The Joy of Life

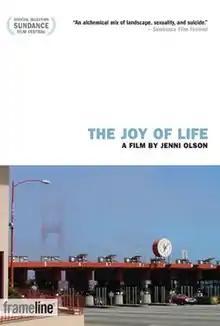

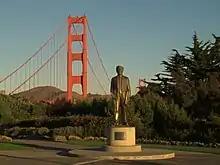
The Joy of Life production still

The Joy of Life is a 2005 experimental landscape documentary film by filmmaker Jenni Olson about the history of suicide at the Golden Gate Bridge, and the adventures of a butch lesbian in San Francisco, California. Following its January 2005 premiere at the Sundance Film Festival, the film played a pivotal role in renewing debate about the need for a suicide barrier on the Golden Gate Bridge and garnered praise and awards for its unique filmmaking style.